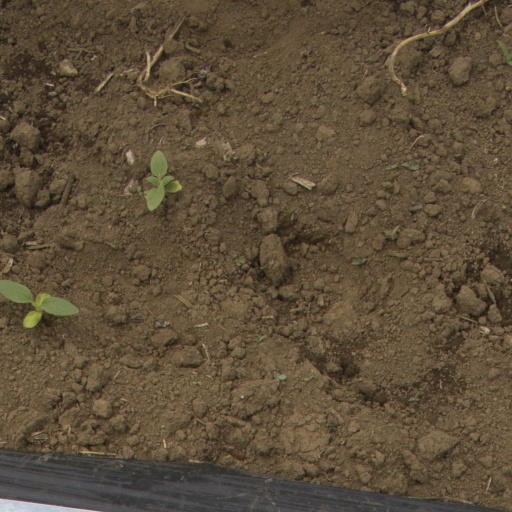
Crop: Jerusalem artichoke